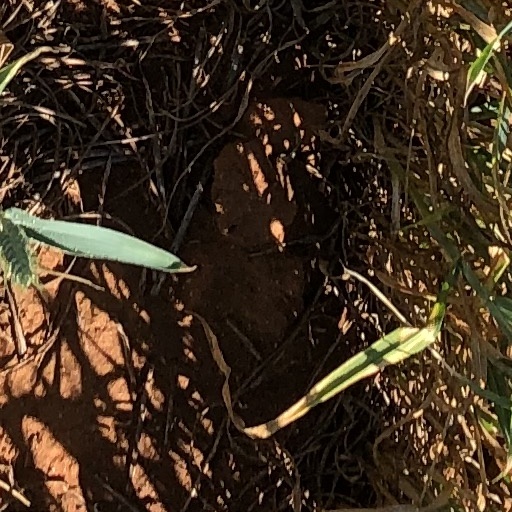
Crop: wheat